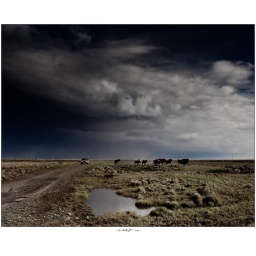
These cows were on their way in since the wind had changed and the cloud was moving this way.